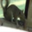
Label: squirrel